Spartanburg Methodist College

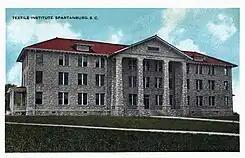

By 1927, TII expanded its offerings to include the first two years of college-level education, providing students with various pathways for their future. After initially providing high school-level courses for young adults working in the area's textile mills, TII expanded its curriculum in 1927 to offer two years of college-level work, granting associate degrees in liberal arts. That allowed graduates to transfer to senior-level colleges or enter the workforce with valuable skills.